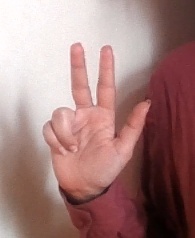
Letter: al